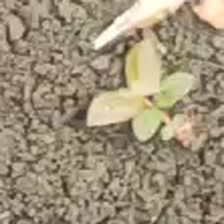
Weed species: Choti_dudhi_(Euphorbia_hirta)